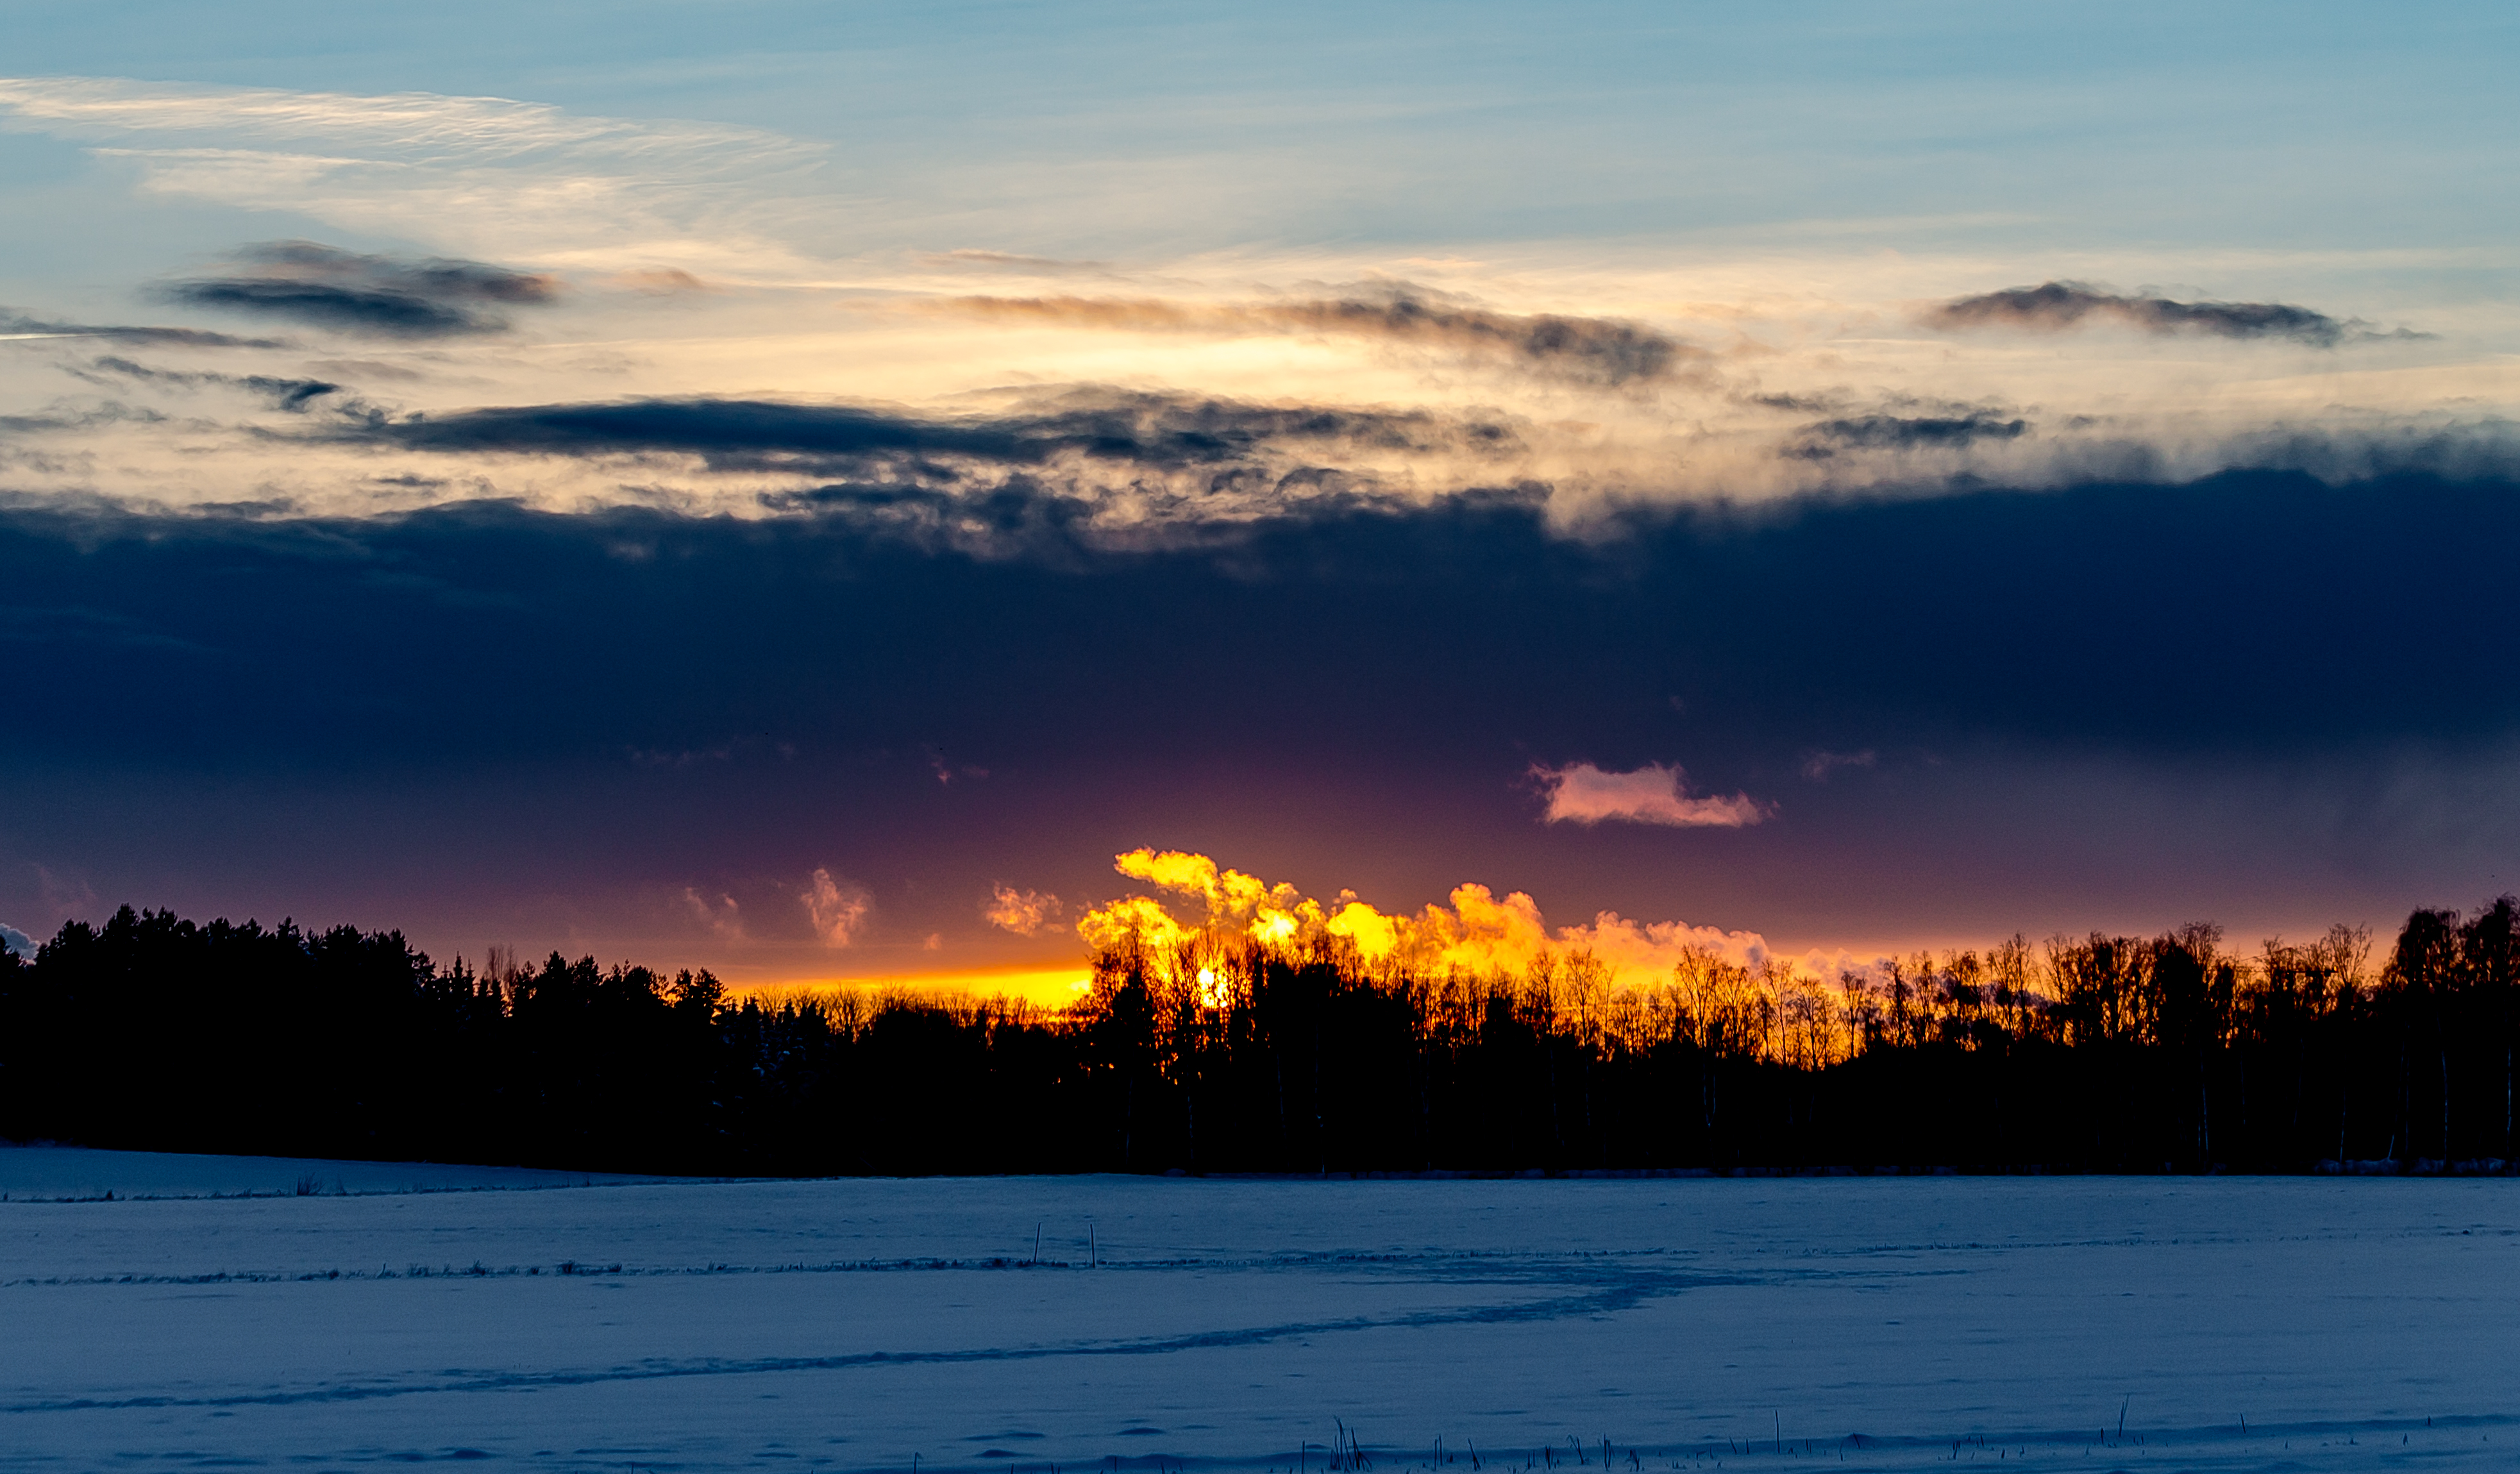
horizon, mountain, snow, winter, cloud, sky, sun, sunrise, sunset, field, sunlight, morning, dawn, atmosphere, dusk, evening, reflection, weather, season, trees, clouds, finland, helsinki, viikki, afterglow, atmospheric phenomenon